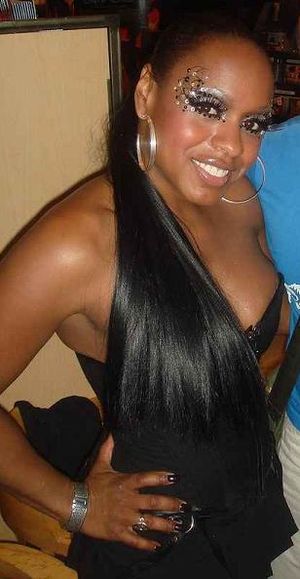
Ultra Naté
"Ultra Naté er en amerikansk sangerinde og musiker. Hun er især kendt for singlerne ""Free"" og ""If You Could Read My Mind"".